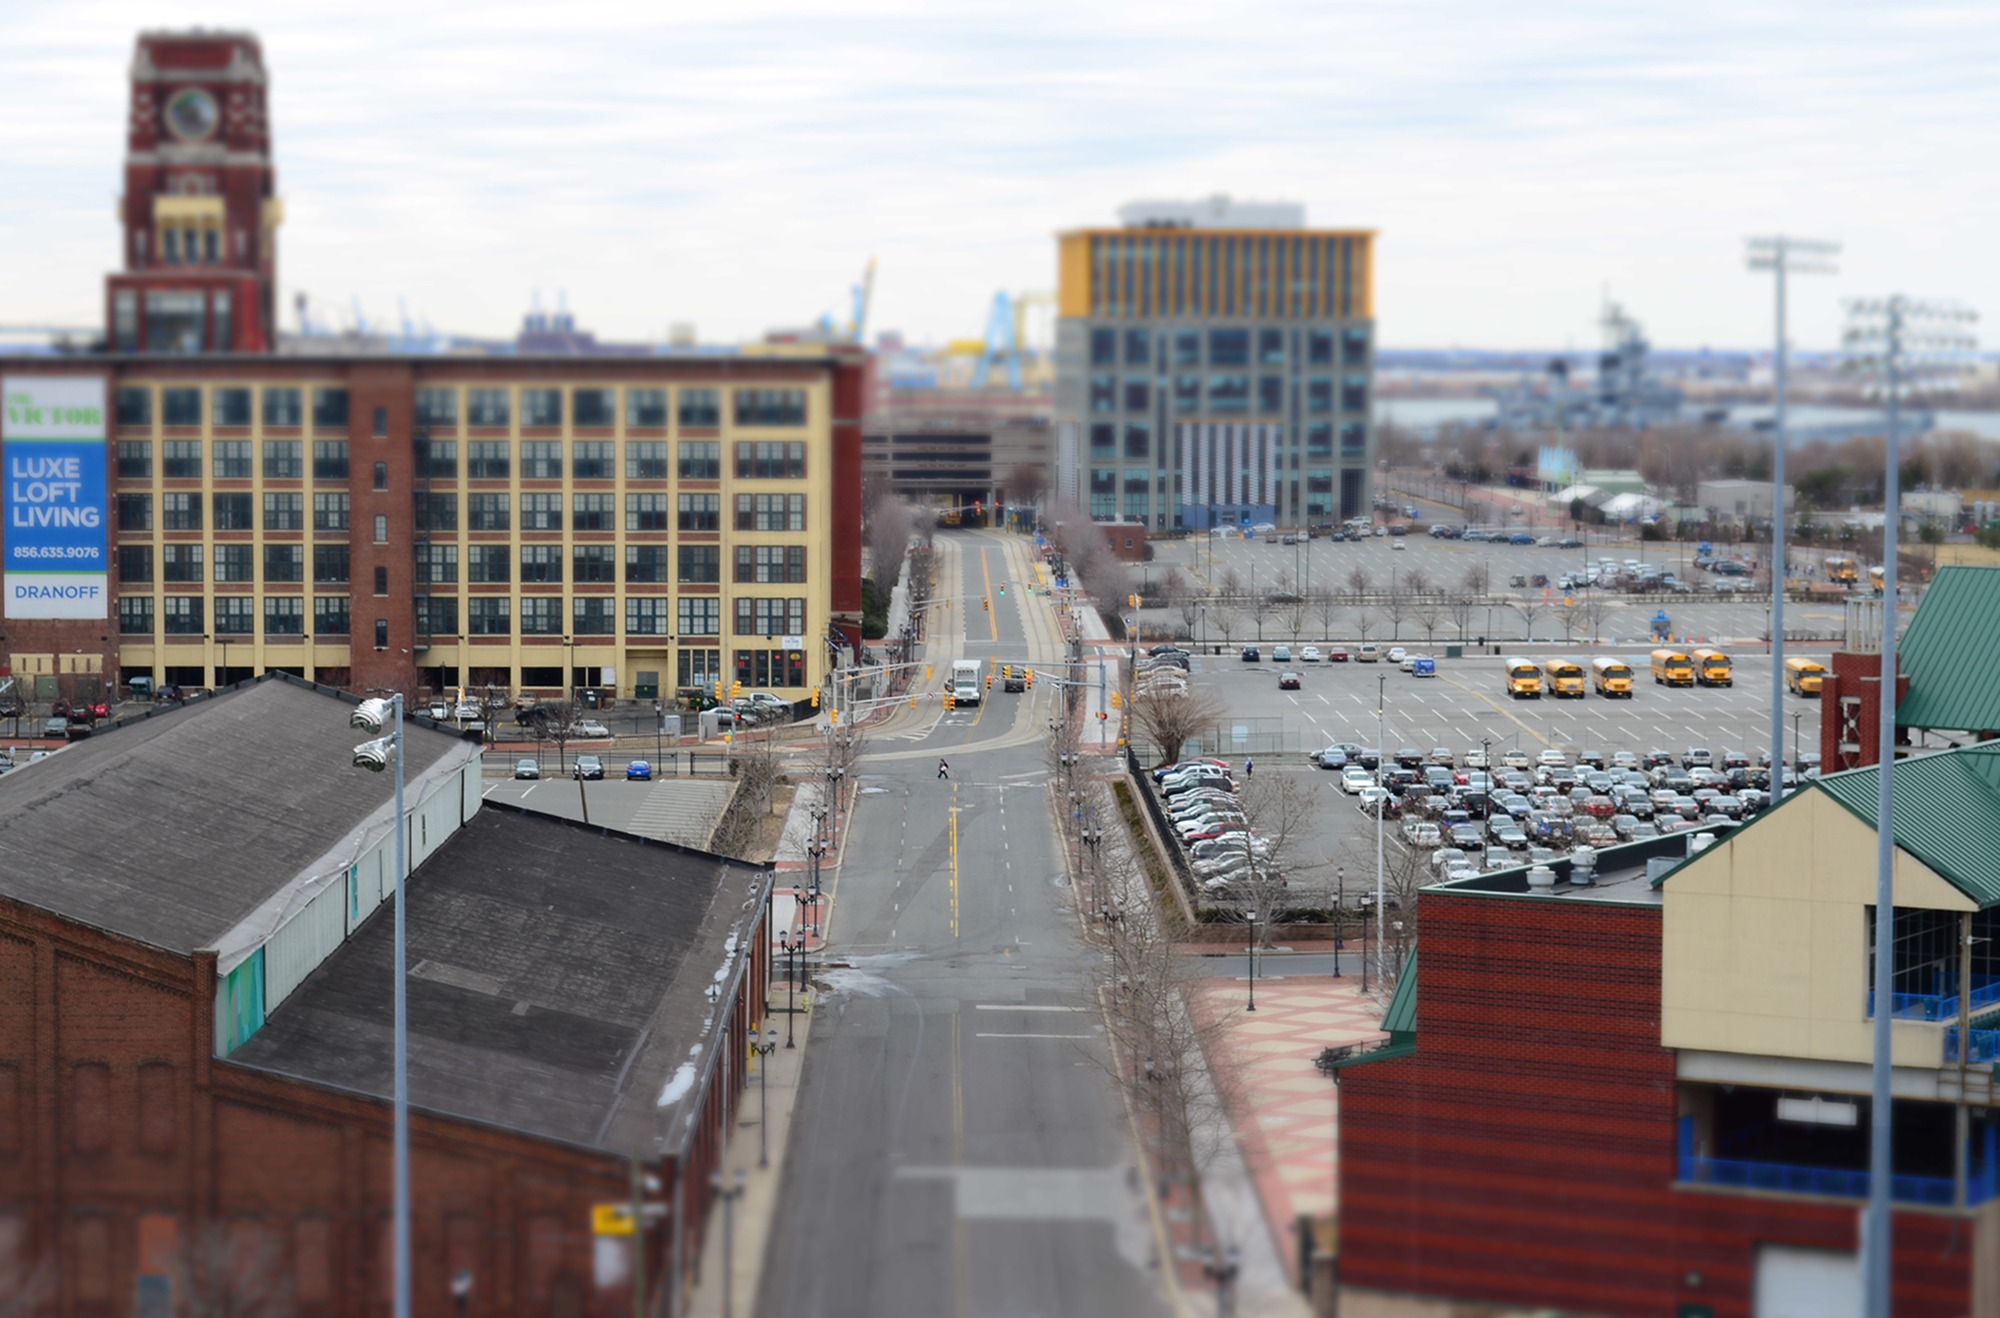
skyline, city, skyscraper, river, cityscape, downtown, shoreline, transport, construction, landmark, stadium, tower block, boats, ships, camden, new jersey, urban area, human settlement, sport venue